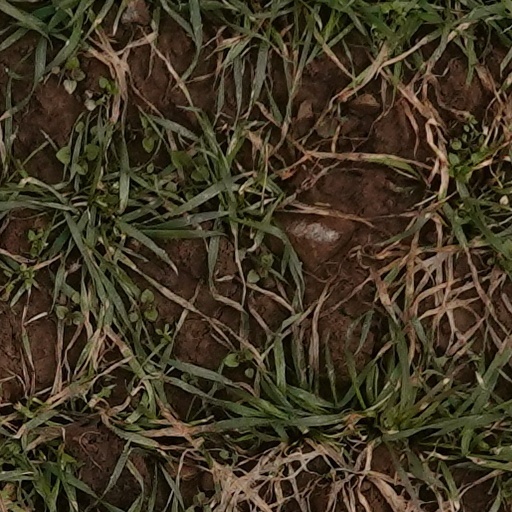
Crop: wheat